A Different Loyalty

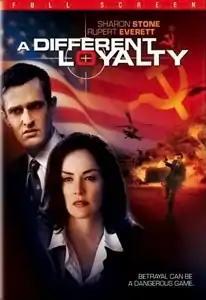

A Different Loyalty is a 2004 drama film inspired by the story of British traitor Kim Philby's love affair and marriage to Eleanor Brewer in Beirut and his eventual defection to the Soviet Union. The story takes place in the 1960s and stars Sharon Stone and Rupert Everett. In the film, the characters have fictitious names. The film was entered into the 26th Moscow International Film Festival.